Sanford House (Sioux City, Iowa)

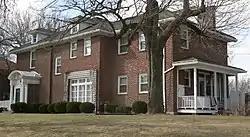
View of front from northeast corner

The Sanford House, also known as the Stone House and Summit Mansion, is a historic residence in Sioux City, Iowa. Throughout the 1990s, it was commonly referred to as the “Home Alone house” in reference to the similar looking neocolonial residence featured in the eponymous film that had become a pop culture phenomenon.